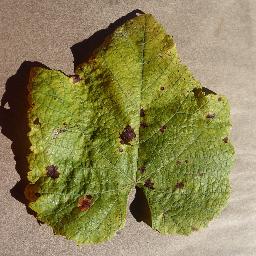
Label: Grape___Leaf_blight_(Isariopsis_Leaf_Spot)